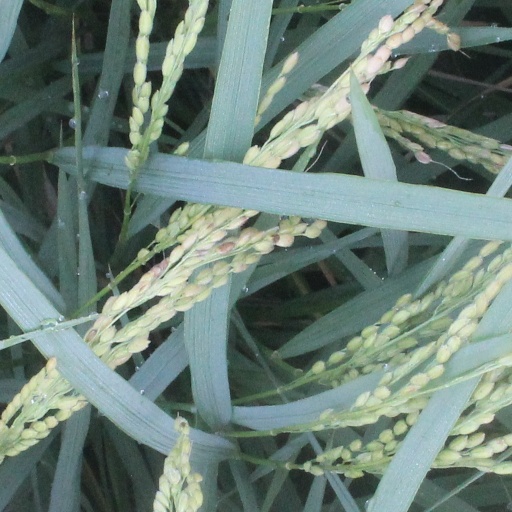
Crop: rice